Wendy C. Ortiz

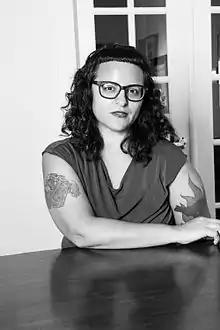
Ortiz in 2014

Wendy C. Ortiz (born 16 May 1973) is an American memoirist, essayist, writer, poet, and psychotherapist. She lives in Los Angeles.